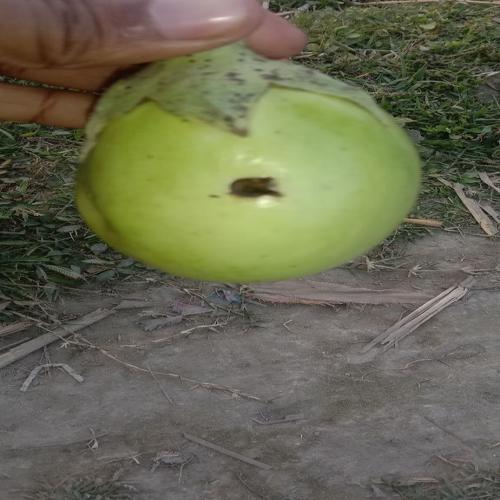
Label: Shoot and Fruit Borer